Latin America

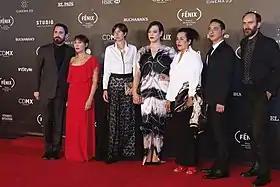
Cast of A Fantastic Woman on the red carpet at the Teatro de la Ciudad (City Theatre). It was selected as the Chilean entry for the Best Foreign Language Film where it won in the 90th Academy Awards.

Latin America has made notable progress in developing healthcare throughout the recent decades, and this is mostly driven even by both domestic policy and international collaborations. Some developments that were utilized: